Albert Nobbs

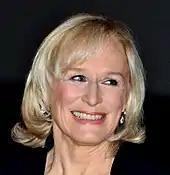
Close in Paris at the film's French premiere in 2012

Albert Nobbs is an English butler at the Morrison Hotel in late-19th-century Dublin, Ireland; his boss is Mrs. Baker. Although born female, Albert has spent the last 30 years living as a man. He has also been secretly saving money to buy a tobacconist shop to gain some measure of freedom and independence.